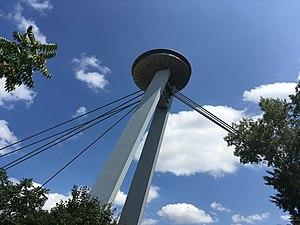
Photo du restaurant UFO du pont du soulèvement national slovaque à Bratislava
Le Pont du soulèvement national slovaque, généralement désigné sous le nom de Most SNP, et appelé Nový Most de 1993 à 2012, est un pont routier sur le Danube à Bratislava, la capitale de la Slovaquie. Le pont relie la vieille ville avec le quartier de Petržalka. C'est le seul pont au monde qui soit un membre de la Fédération des grandes tours du monde.